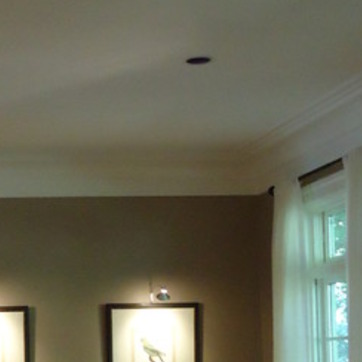
Material: painted